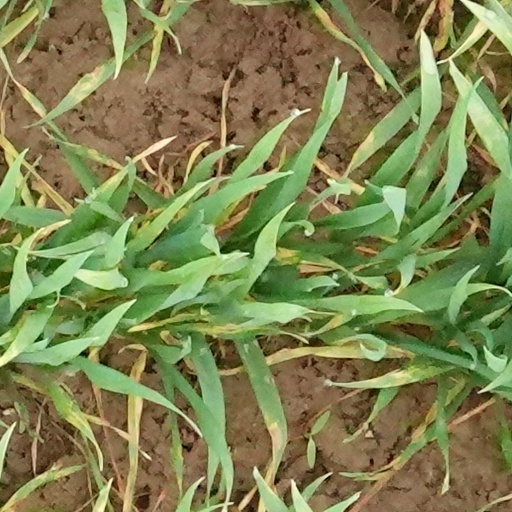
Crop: wheat